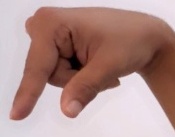
ASL sign: Q